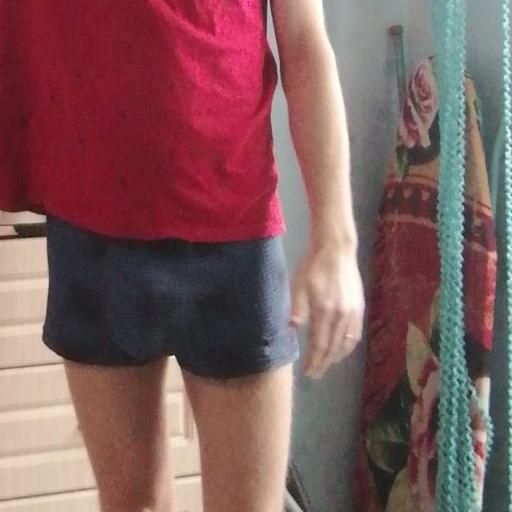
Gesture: no_gesture